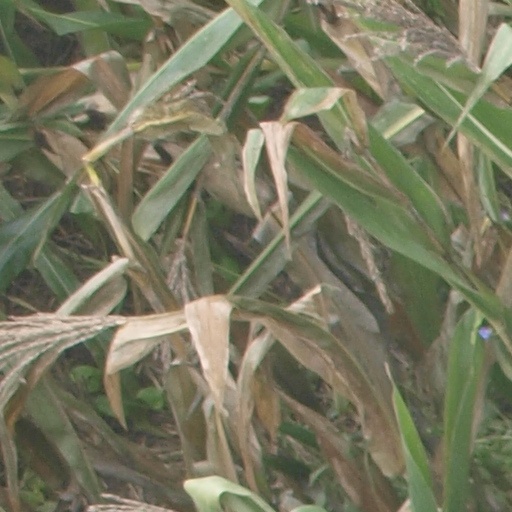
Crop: maize; corn